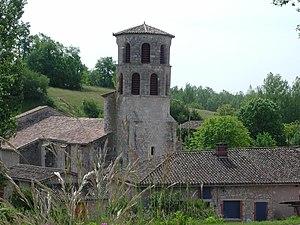
Vieux est une commune française située dans le département du Tarn, en région Occitanie.
Cet article recense les monuments historiques français classés en 1906.
L'église Saint-Eugène est un édifice religieux catholique à Vieux dans le département du Tarn en France. Elle est classée monument historique depuis le 24 février 1906.